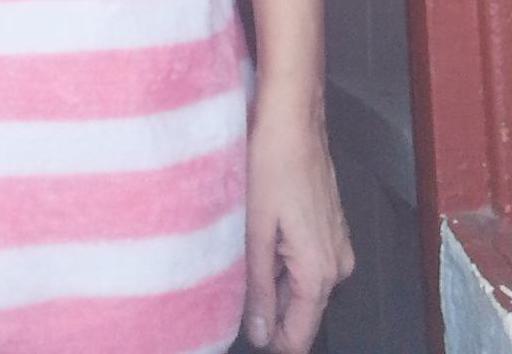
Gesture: no_gesture